Tamchinsky datsan

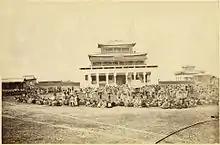
Tamchinsky datsan in the 1890s

The Tamchinsky datsan ("Tamchyn Dasan"), also called the Tamchinskii datsan or Gusinoozyorsk Datsan, is a Buddhist monastery founded in the mid-18th century in the village of Gusinoye Ozero, located on the south-western shore of Lake Gusinoye, Buryat Republic, Russia.